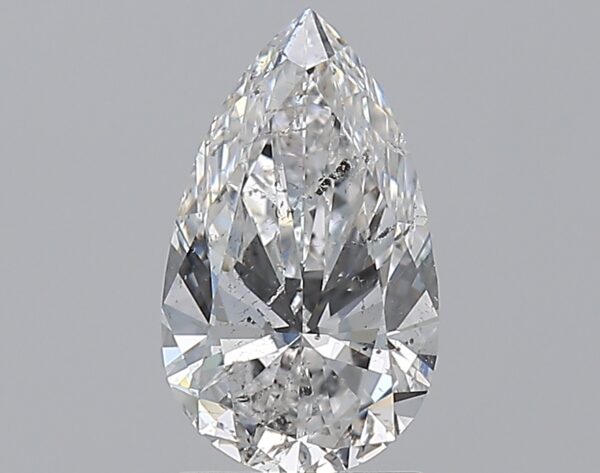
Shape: pear
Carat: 1.51
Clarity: SI2
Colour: E
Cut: EX
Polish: EX
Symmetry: VG
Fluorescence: N
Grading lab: GIA
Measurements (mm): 10.45 x 6.17 x 3.78